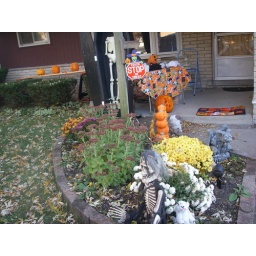
Decorations in flower bed